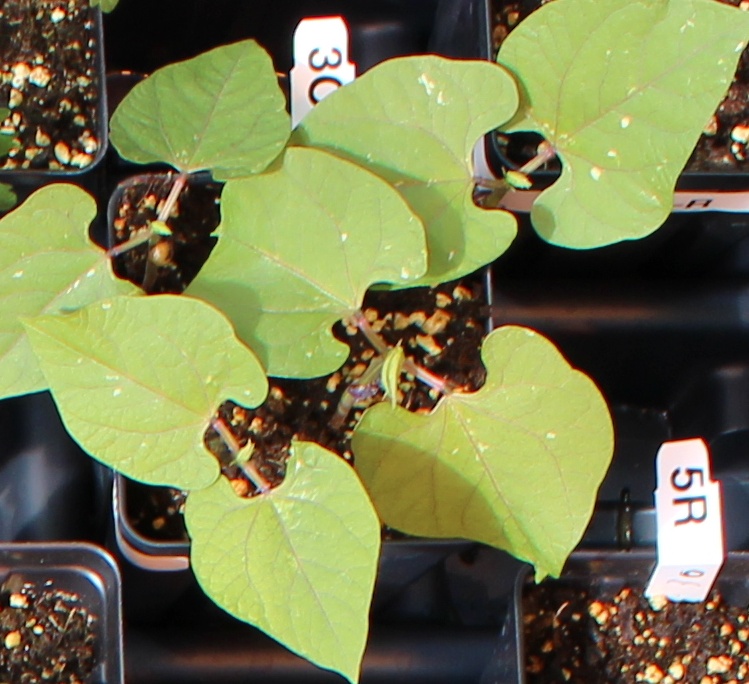
Label: Blackbean